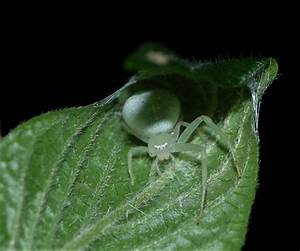
Label: spider